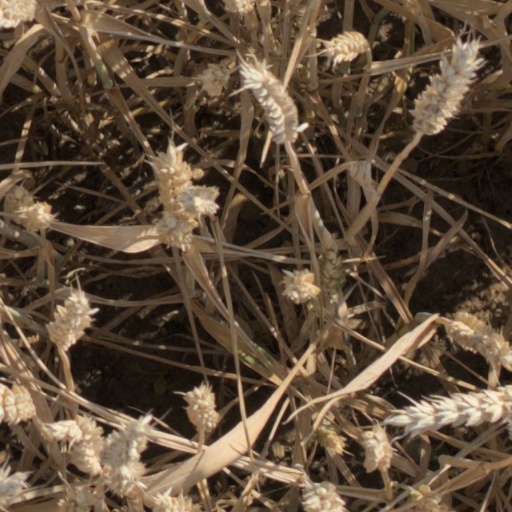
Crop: wheat